Bombay Calling

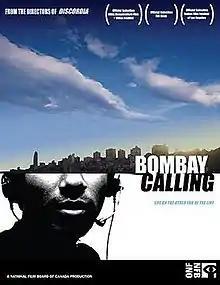
"Bombay Calling" promotional poster

Bombay Calling is a 2006 feature documentary film directed by Ben Addelman and Samir Mallal. Produced by the National Film Board of Canada which follows the journey of Kaz Lalani, the pioneer of Call Centre Outsourcing. "Bombay Calling" chronicles the lives of young call center workers in Bombay (presently Mumbai) India.